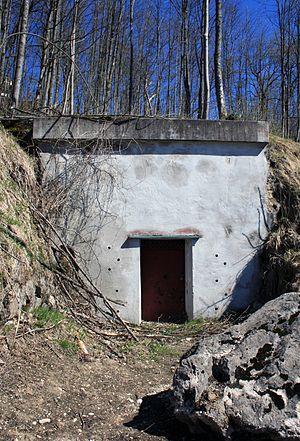
Obersalzberg est un quartier de Berchtesgaden, dans l'arrondissement du Pays-de-Berchtesgaden en Haute-Bavière. Il a fait partie intégrante de la commune de Salzberg jusqu'en 1972, l'année à laquelle elle a été incorporée à Berchtesgaden. En français, il est souvent confondu avec la montagne des Alpes de Berchtesgaden sur laquelle il se trouve et, de la sorte, la formule fautive « l’Obersalzberg » est parfois rencontrée.